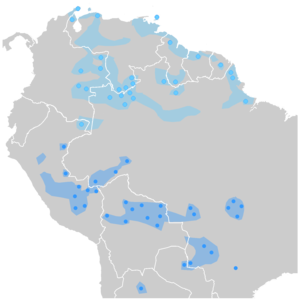
Les langues arawaks ou langues arawakiennes sont une famille de langues amérindiennes d'Amérique du Sud et des Antilles, avec un transfert de populations récent en Amérique centrale. On utilise aujourd'hui arawakien de préférence à arawak, cette dernière appellation étant synonyme avec lokono, une langue arawakienne du sous-groupe mahipuran maritime. Avant la pénétration européenne, le mahipuran maritime était largement co-territorial avec le kali'na qu'on appelait alors le galibi.